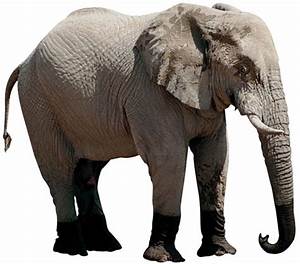
Label: elephant